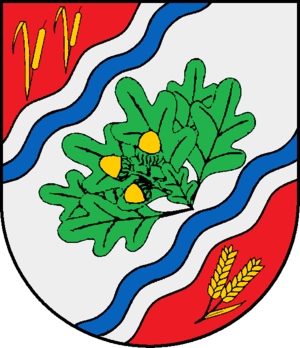
Loop est une municipalité allemande située dans le land du Schleswig-Holstein et dans l'arrondissement de Rendsburg-Eckernförde. En 2015, sa population est de 182 habitants.